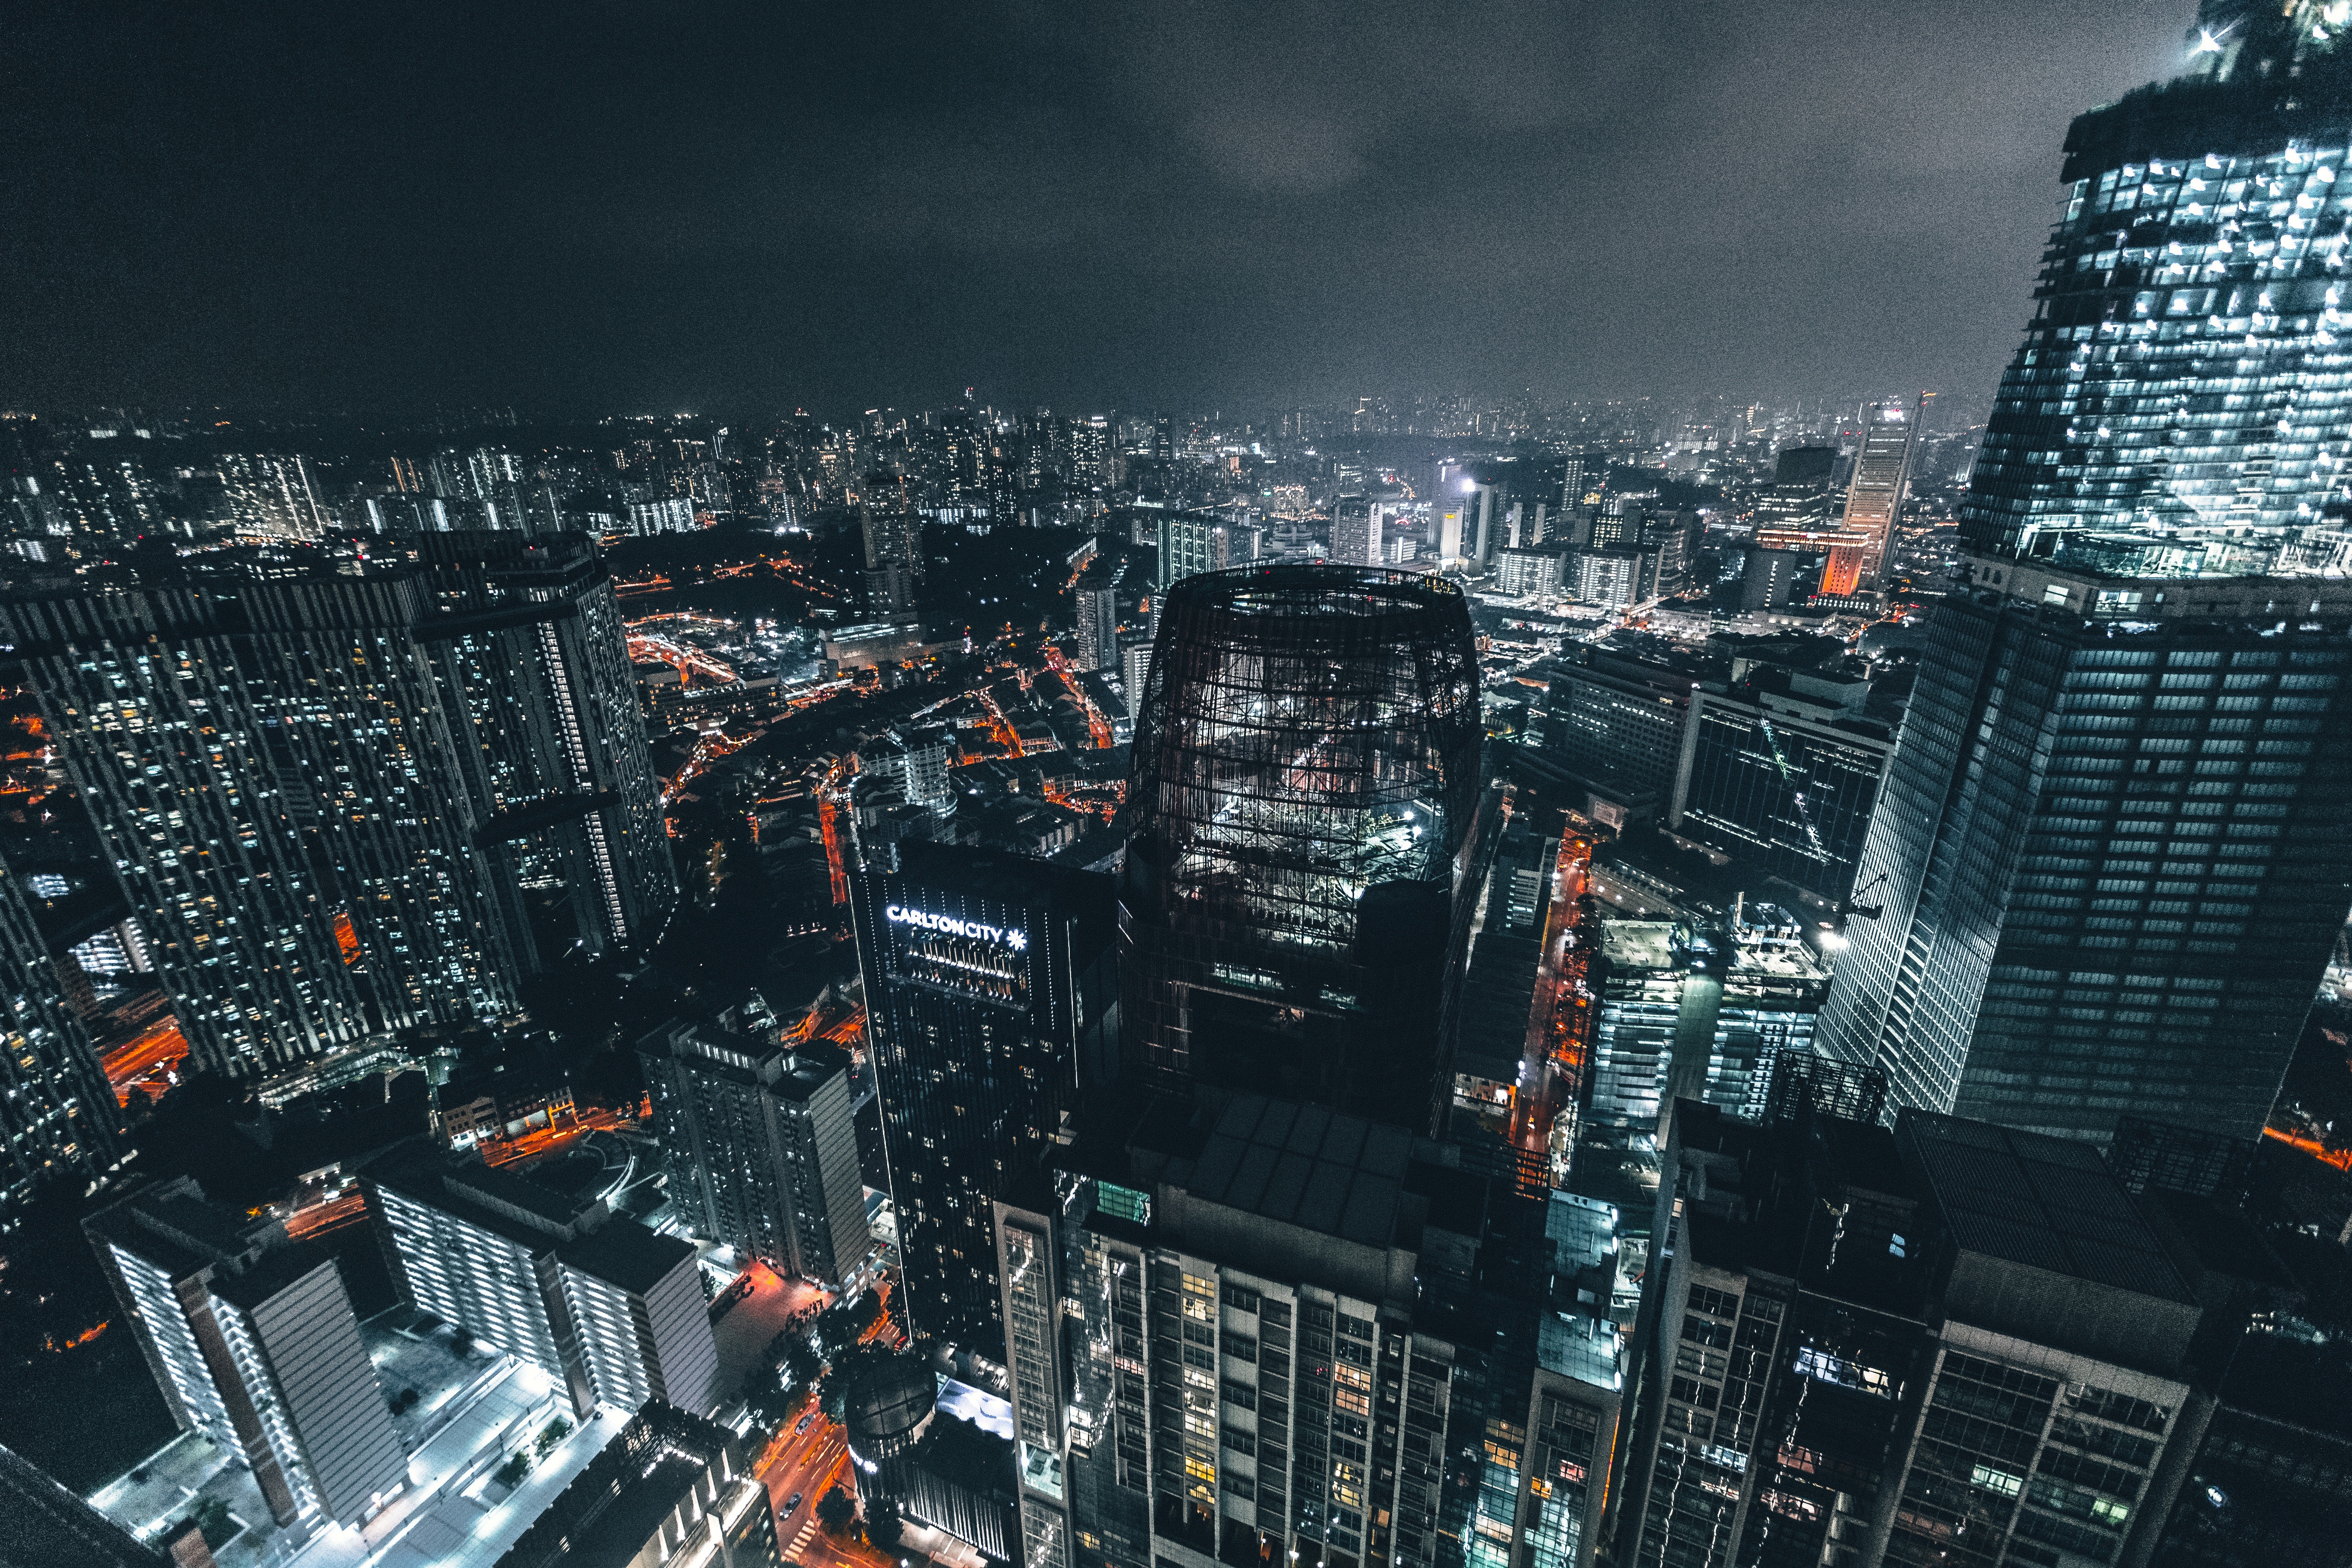
horizon, architecture, skyline, night, city, skyscraper, urban, cityscape, downtown, dusk, evening, tower, tower block, metropolis, bird's eye view, aerial photography, urban area, residential area, geographical feature, human settlement, atmosphere of earth, metropolitan area